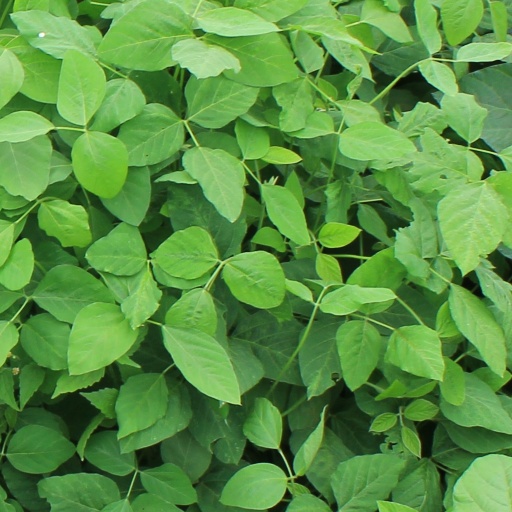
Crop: soybean